Love in Several Masques

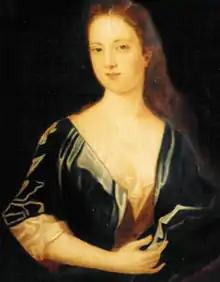
Sarah Andrew

It is possible that the plot of "Love in Several Masques" is connected to Fielding's own attempt to marry Sarah Andrew in November 1725. Fielding met Andrew when he travelled to Lyme Regis. She was his cousin by marriage, 15 years old, and an heiress of the fortune of her father, Solomon Andrew. Her guardian Andrew Tucker, her uncle, prohibited Fielding from romantically pursuing her; it is possible that Tucker wished Andrew to marry his own son. On 14 November 1725, Andrew Tucker alleged the mayor that Fielding and Fielding's servant, Joseph Lewis, threatened to harm Tucker. According to Andrews's descendants, Fielding attempted to violently take Andrew on 14 November. Regardless, Fielding fled the town after leaving a notice in public view that accused Andrew Tucker and his son of being "Clowns, and Cowards". Thomas Lockwood qualified the connection of this incident and the plot of "Love in Several Masques" by saying, "I suspect so too, or at any rate suspect that this experience gave a crucial infusion of real feeling to that part of the play: which is however not to say that the writing itself, or the idea, goes back that far."